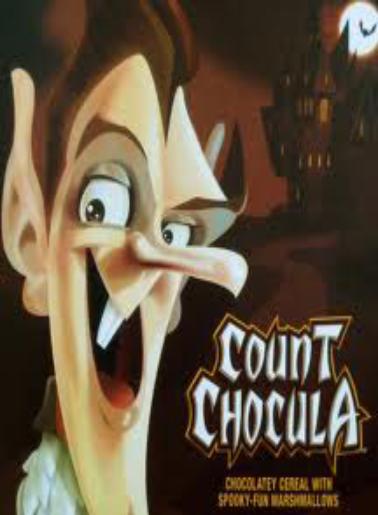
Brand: Count Chocula
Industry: Food